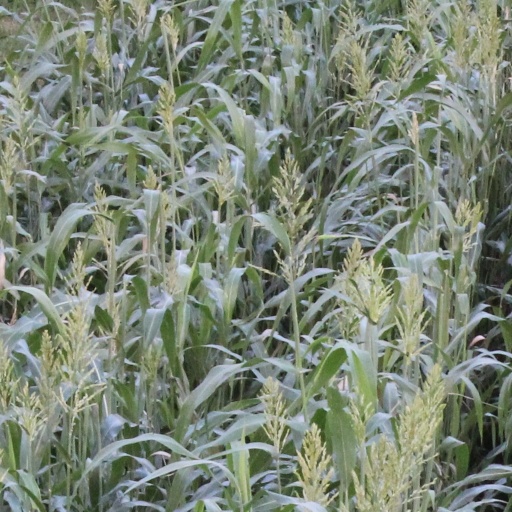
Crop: sorghum